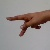
The image shows a hand gesture representing the letter 'P' in Indian Sign Language.